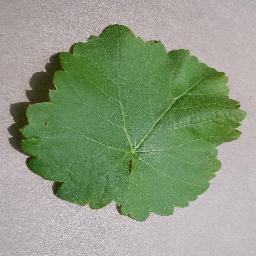
Label: Grape___healthy